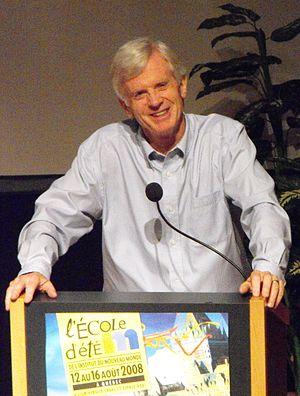
Le défenseur des droits de l'homme et ex-politicien canadien David Kilgour.